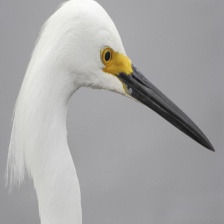
Species: SNOWY EGRET
Scientific name: EGRETTA THULA